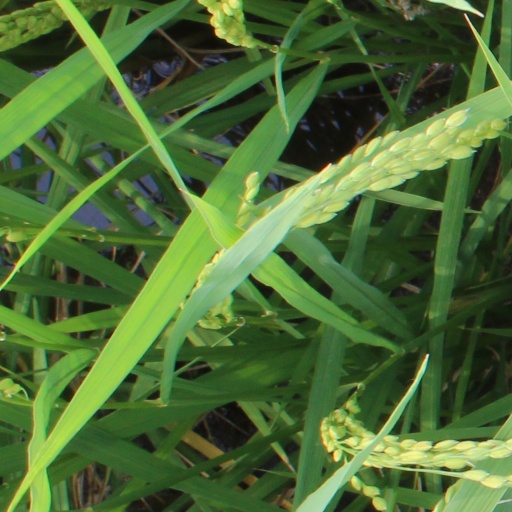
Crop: rice